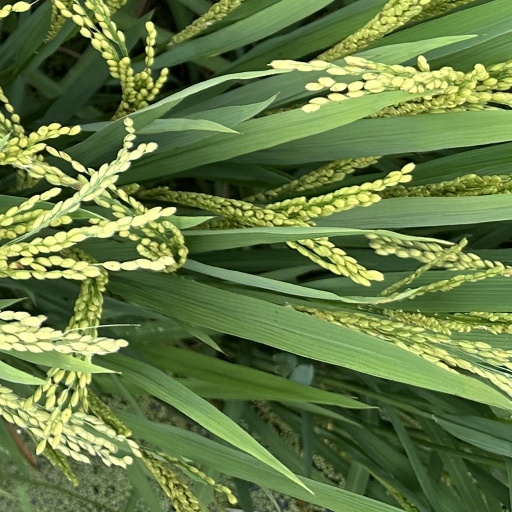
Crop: rice